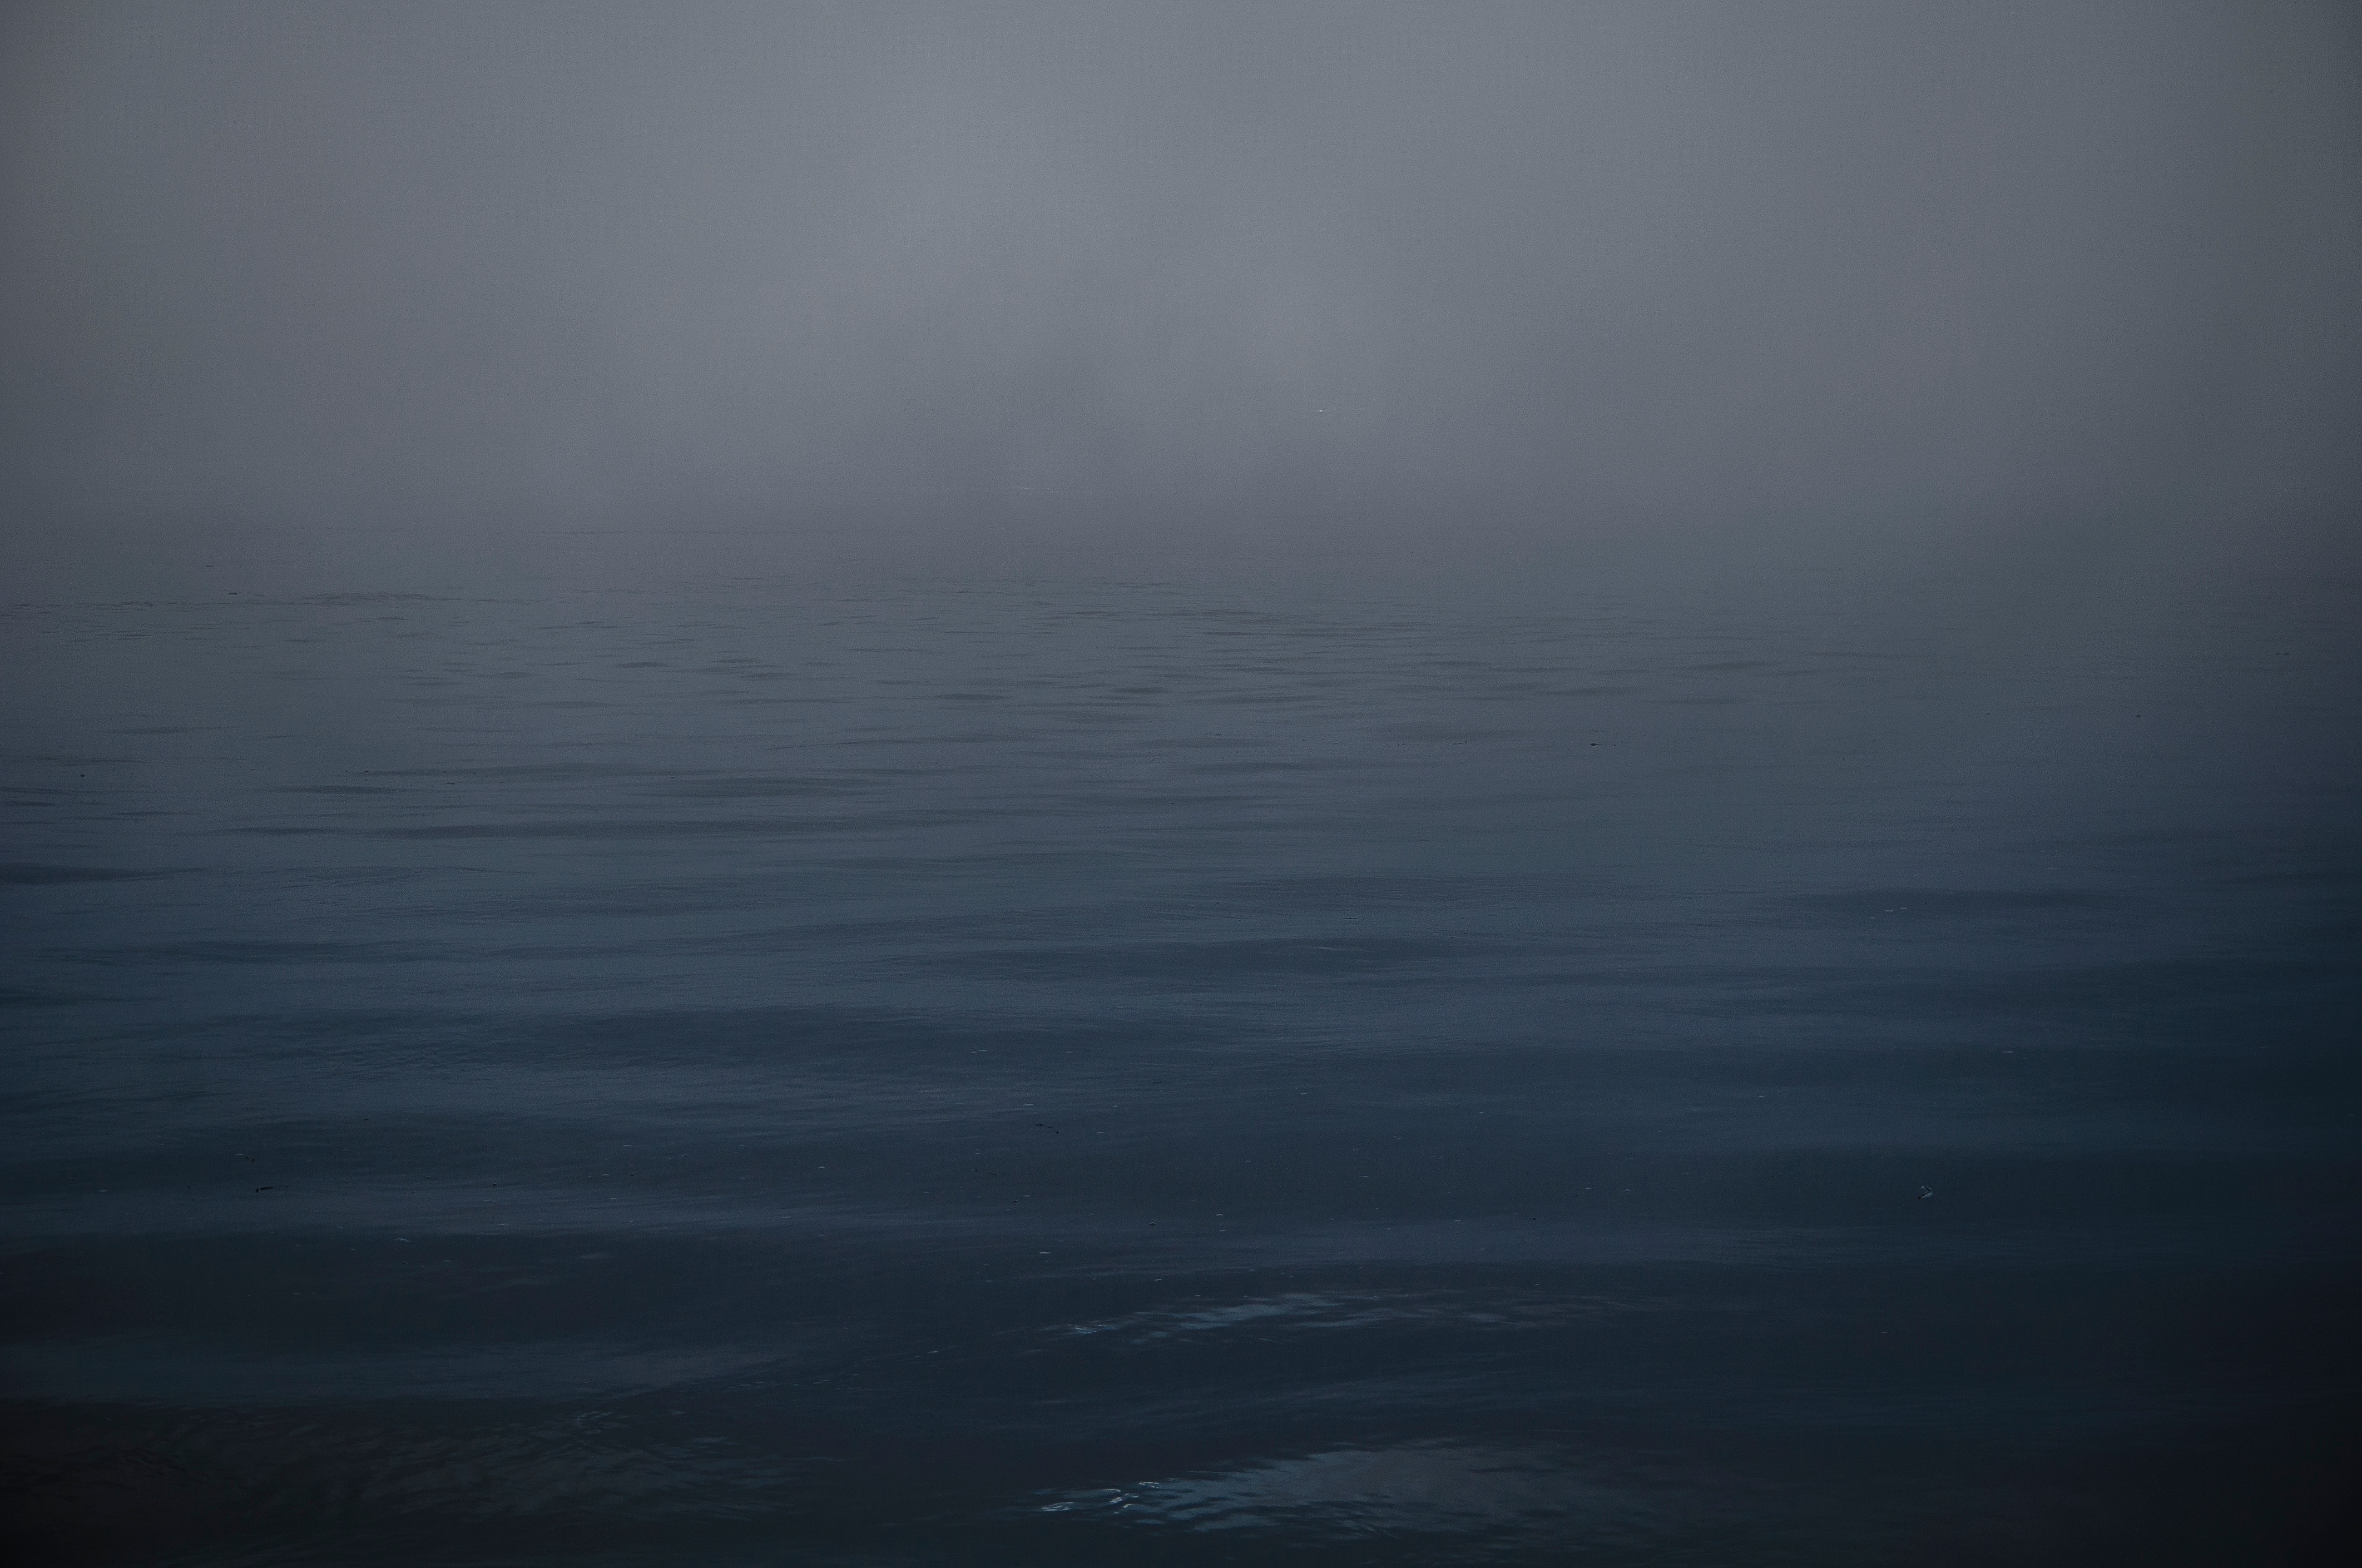
sea, ocean, horizon, cloud, sky, fog, sunrise, mist, sunlight, morning, wave, dawn, atmosphere, reflection, weather, darkness, atmospheric phenomenon, wind wave